Asharikandi

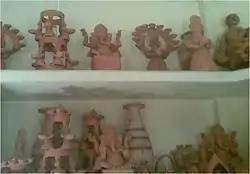
Some terracotta and pottery products of Asharikandi craft village

Asharikandi is a village in Debitola development block in Dhubri district of Assam, India. The village is located at ~14 kilometers distance east of Dhubri town and ~190 kilometers west of the state capital Guwahati and Borjhar Airport. According to 2001 India census, Asharikandi had a population of 1,872 in 305 households. Males constitute ~51% of the population and females ~49%. The village is famous for its traditional crafts, Terracotta and Pottery. It is one of the largest clusters of Terracotta and Pottery in India.